Beer in Edinburgh

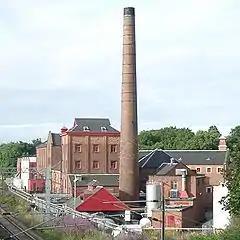
Caledonian Brewery

The history of beer in Edinburgh is perhaps the lengthiest of any region of Scotland.